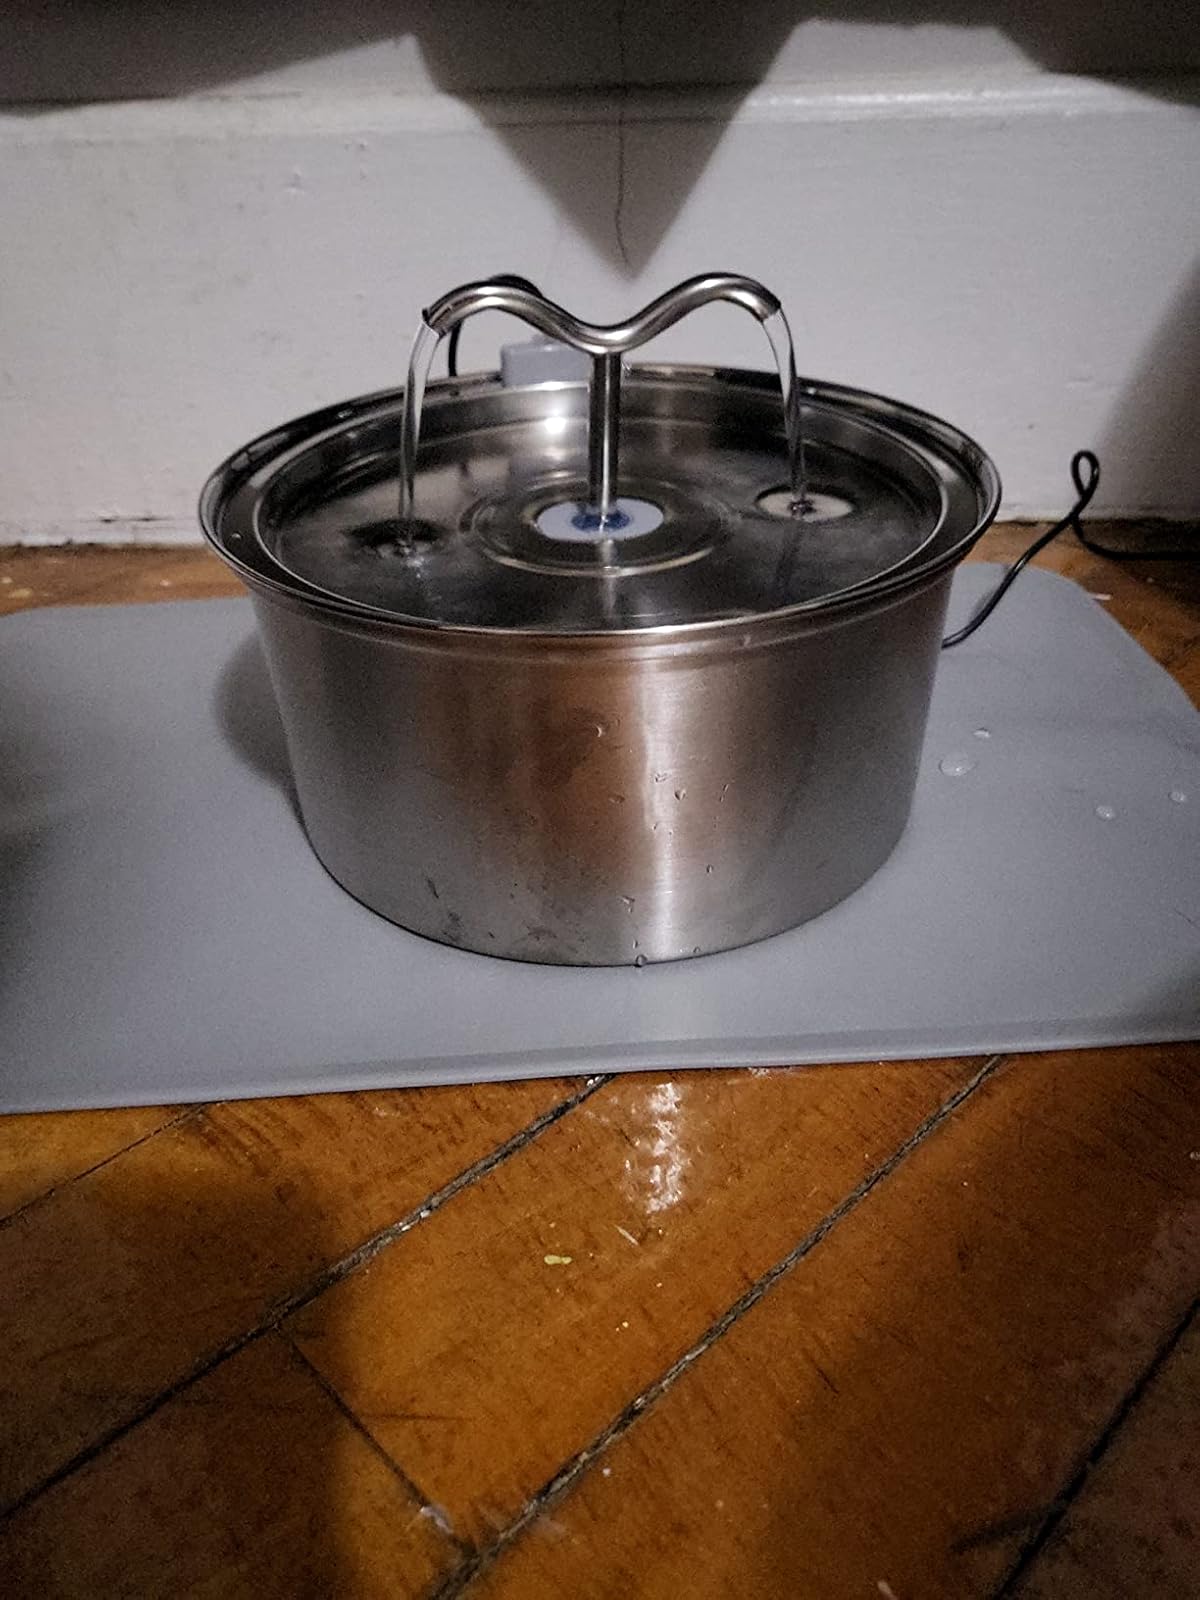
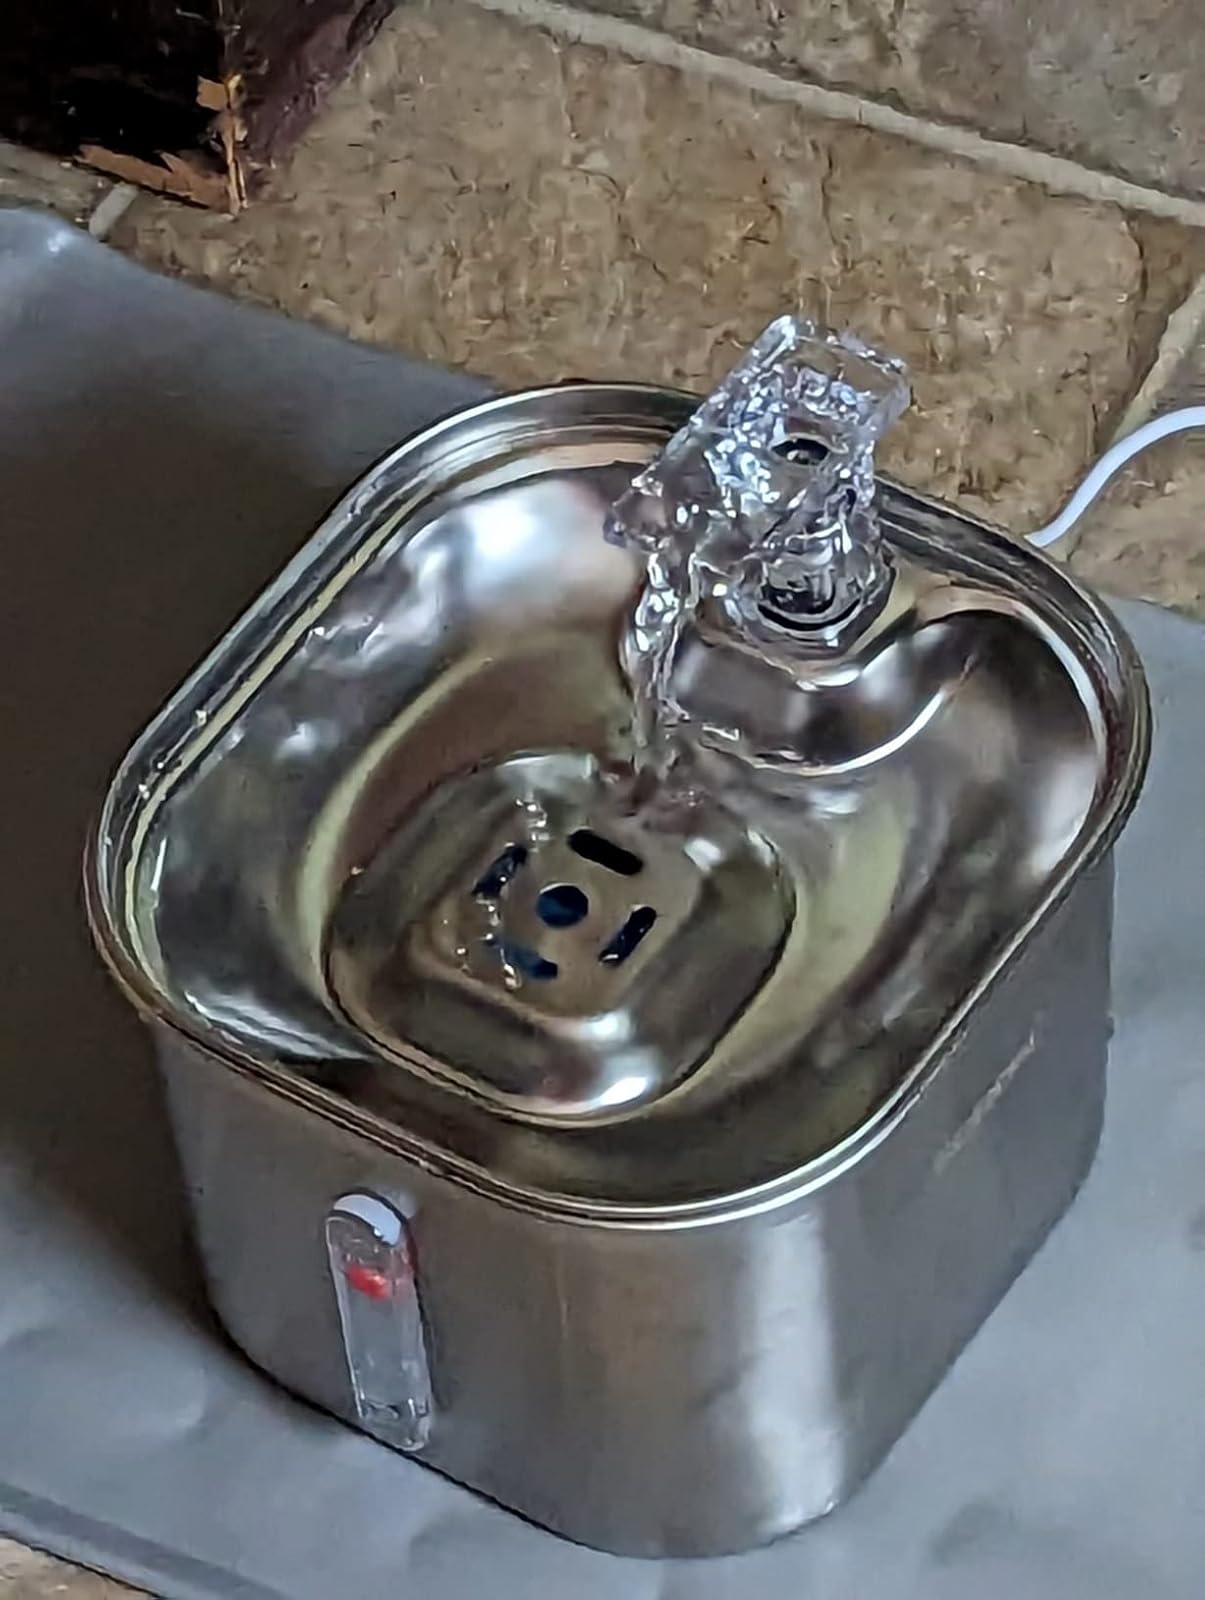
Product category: items_bowl
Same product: no